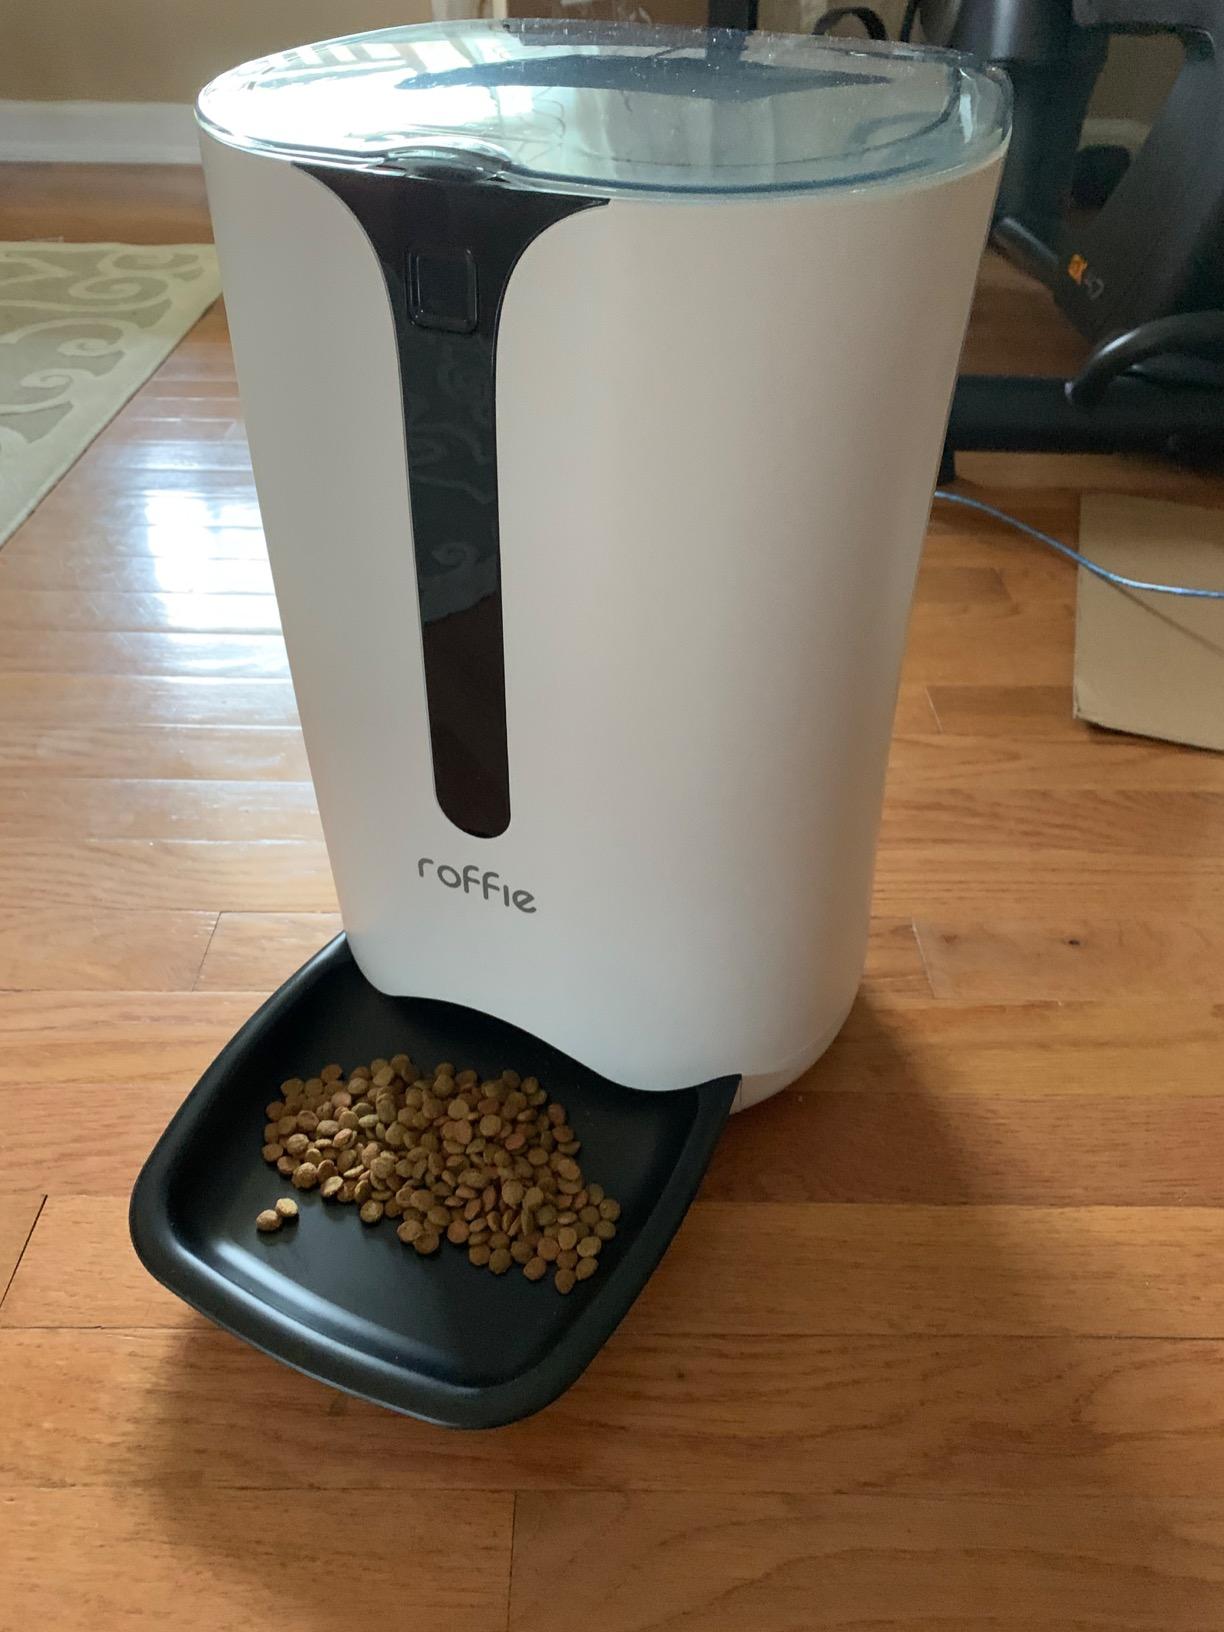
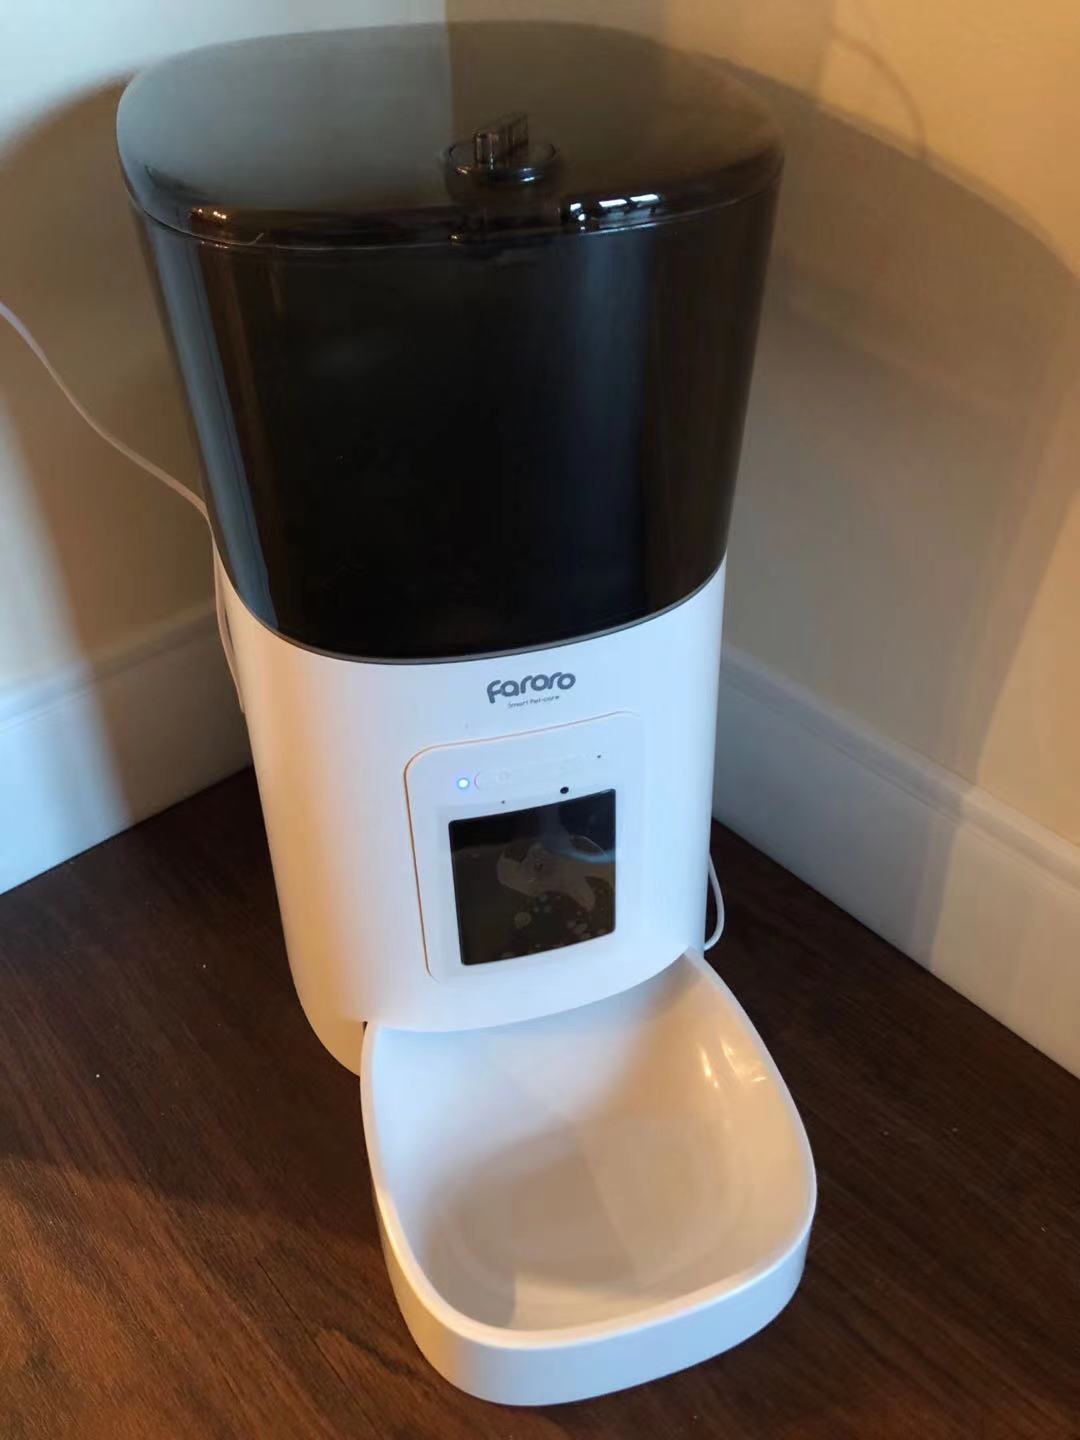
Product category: items_feeder
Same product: no